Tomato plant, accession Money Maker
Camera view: vertical (180 deg); turntable rotation: 180 degrees
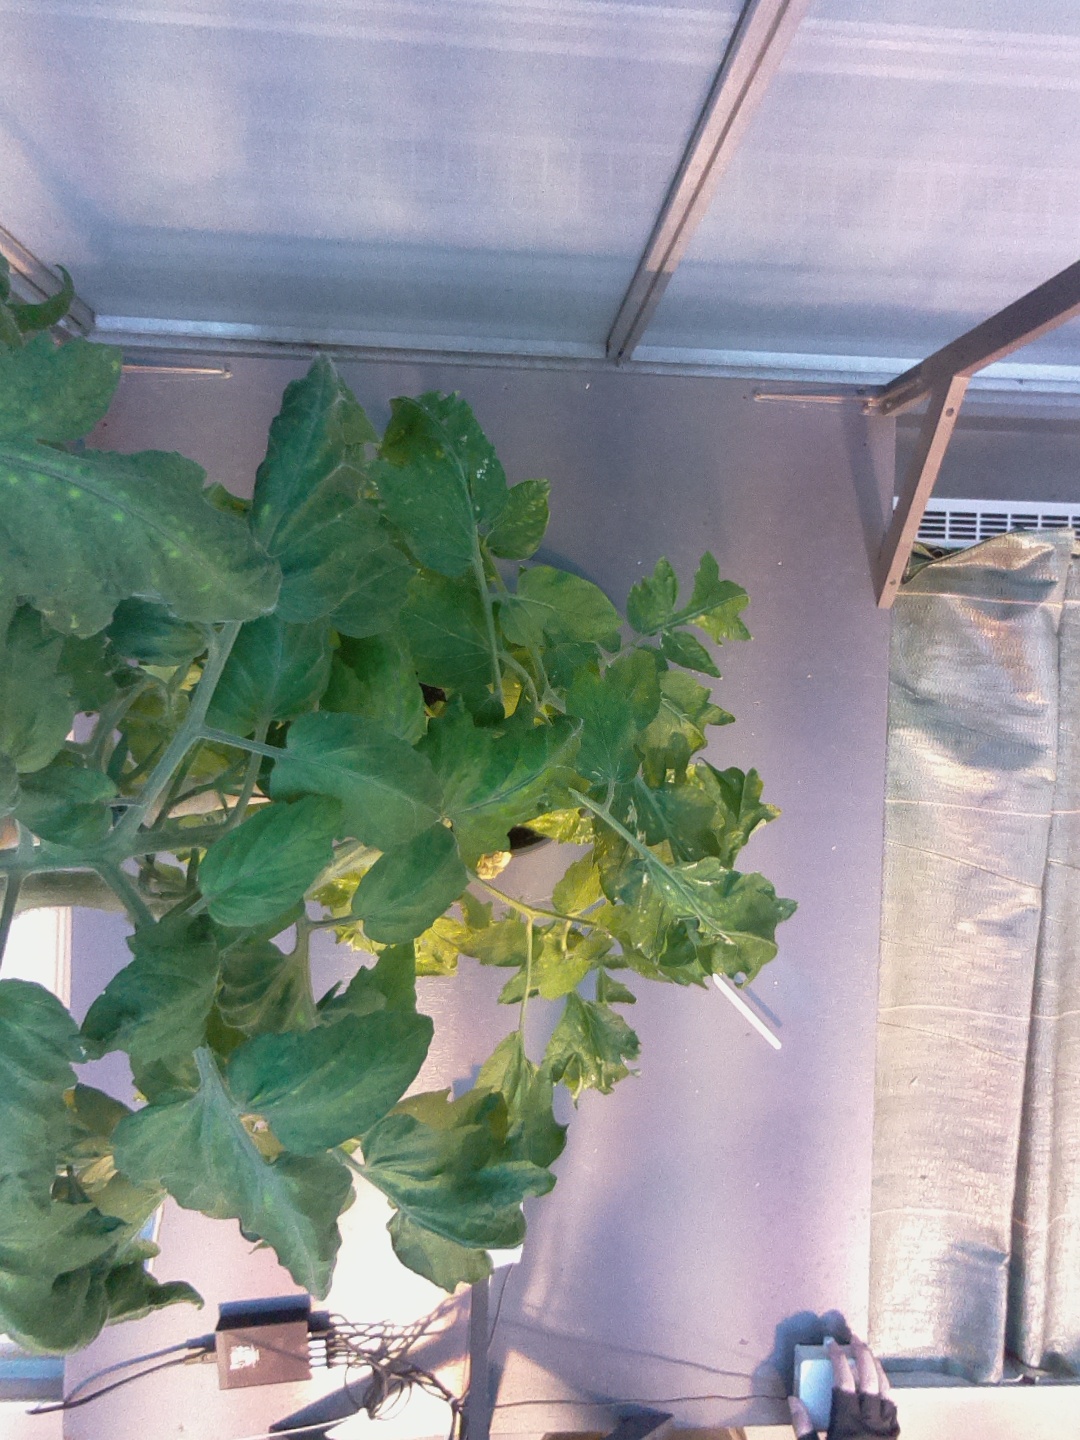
BBCH growth stage 69: End of flowering, 90%-100% of flowers open, more petals falling